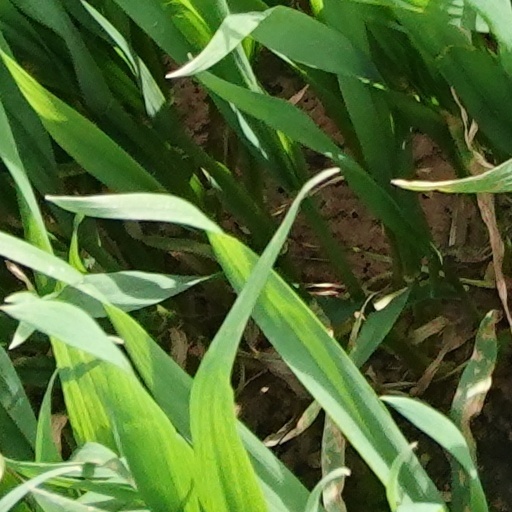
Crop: wheat